George Black House and Brickyard

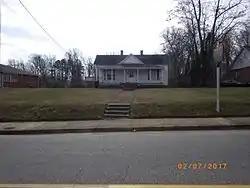

George Black House and Brickyard is a historic home and brickyard site located at Winston-Salem, Forsyth County, North Carolina. The house was built about 1900, and is a traditional one-story, three-bay, frame "triple-A" dwelling. The front facade features an almost full-width hip-roofed attached porch. Also on the property are the contributing remains of a brickmaking operation established about 1940. It was the home of African-American brickmaker George H. Black, who lived and worked on this property from 1934 until his death in 1980 at the age of 101. Black worked at Colonial Williamsburg in 1931 during the early years of restoration.